Joshua Tree, California

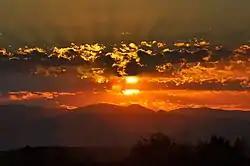
A sunrise in Joshua Tree, for which the town is well known.

The 2020 United States census reported that Joshua Tree had a population of 6,489. The population density was . The racial makeup of Joshua Tree was 72.2% White, 3.4% African American, 1.5% Native American, 2.1% Asian, 0.3% Pacific Islander, 7.1% from other races, and 13.3% from two or more races. Hispanic or Latino of any race were 20.0% of the population.